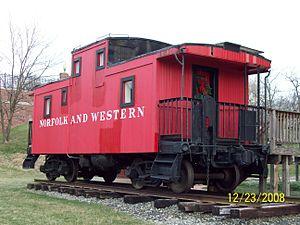
Le Norfolk and Western Railway était une compagnie de chemin de fer de classe I, issue de la fusion de plus de 200 chemins de fer, et qui exista de 1838 à 1982. Son quartier général était localisé à Roanoke, Virginie durant ses 150 ans d'existence.